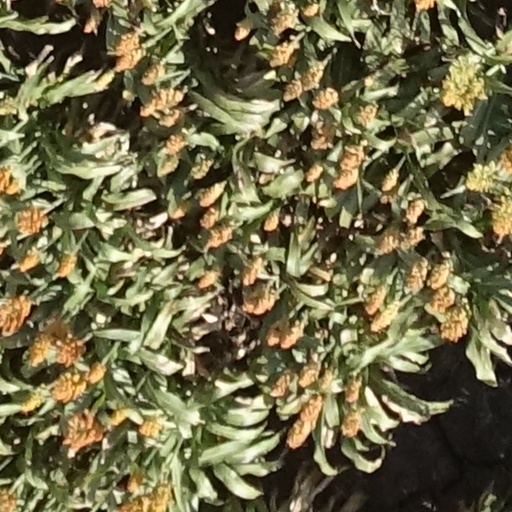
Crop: sorghum